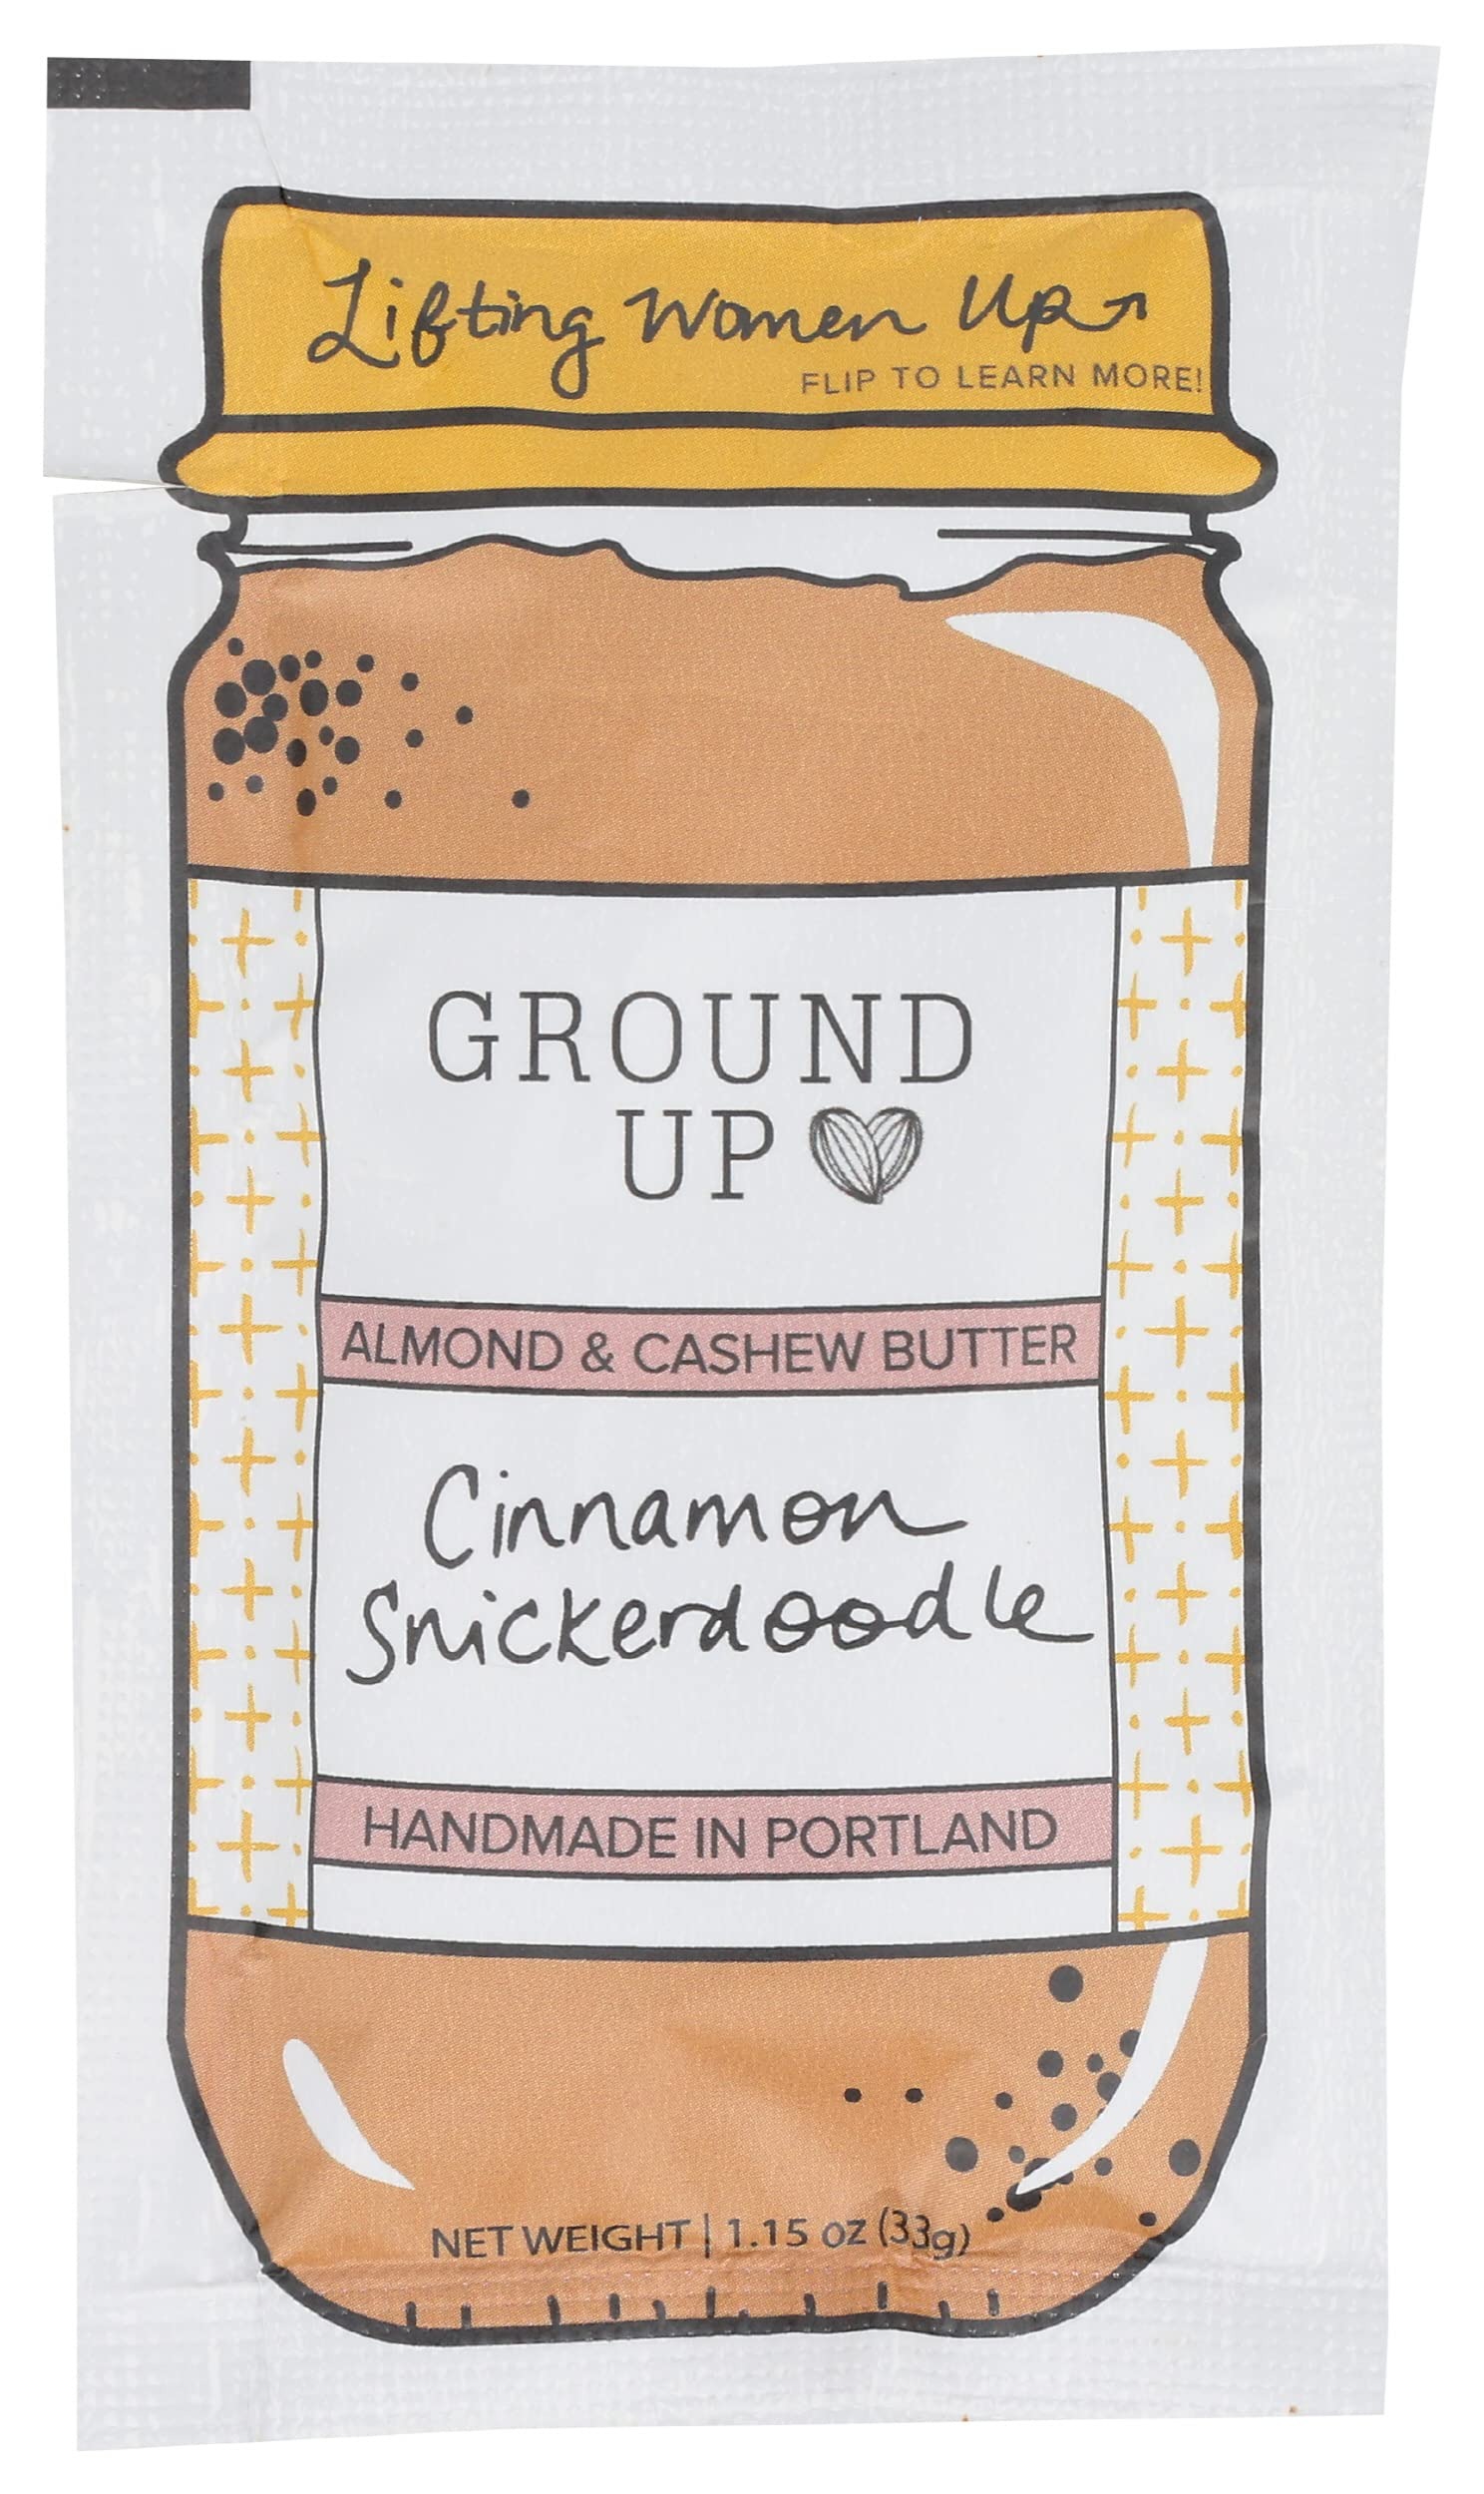
Item Name: GROUND UP PDX Cinnamon Snickerdoodle Nut Butter Sgl, 1.15 OZ
Bullet Point 1: No hydrogenated fats or high fructose corn syrup allowed in any food
Bullet Point 2: No bleached or bromated flour
Bullet Point 3: No synthetic nitrates or nitrites
Product Description: Baking
Value: 1.15
Unit: Ounce

Price: 1.79